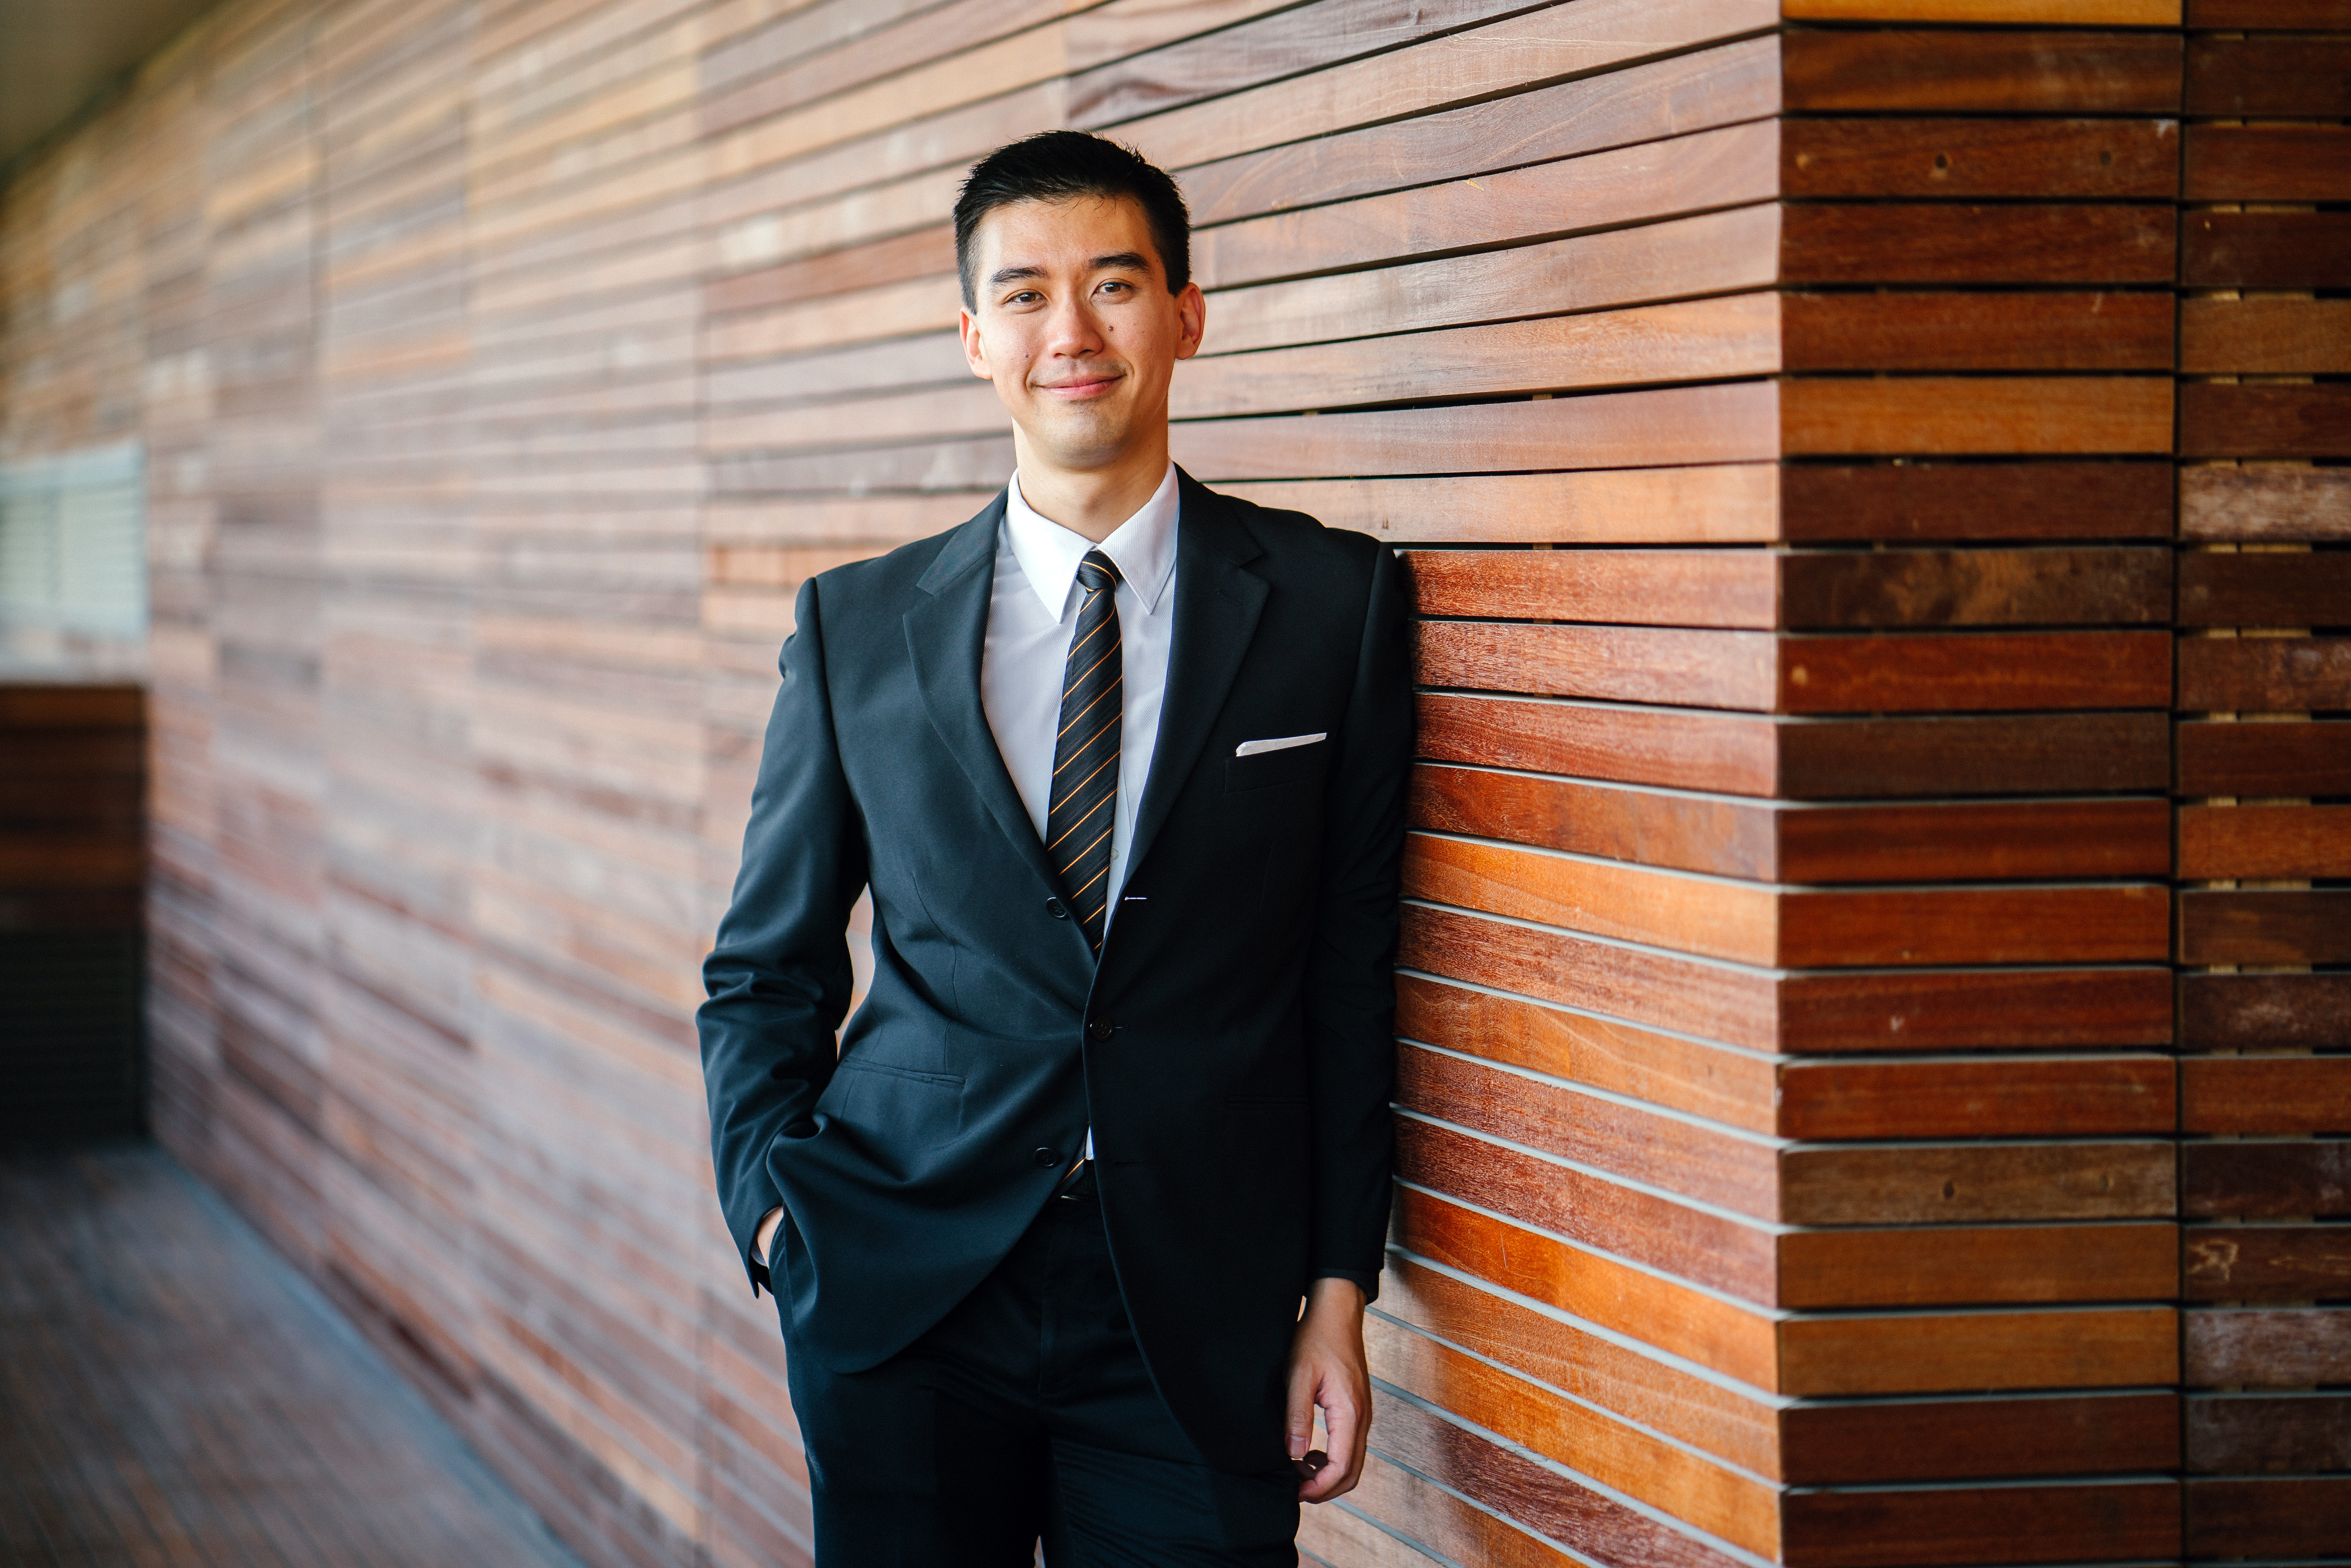
suit, photograph, formal wear, standing, blazer, outerwear, photography, tuxedo, brick, businessperson, white collar worker, tie, jacket, portrait photography, wood, photo shoot